Melbourne

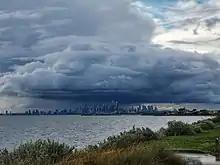
Storm passing over the CBD in August. Melbourne is said to have "four seasons in one day" due to its changeable weather.

Melbourne has a temperate oceanic climate (Köppen climate classification "Cfb"), with warm summers and cool winters. Melbourne is well known for its changeable weather conditions, mainly due to it being located on the boundary of hot inland areas and the cool southern ocean. This temperature differential is most pronounced in the spring and summer months and can cause strong cold fronts to form. These cold fronts can be responsible for varied forms of severe weather from gales to thunderstorms and hail, large temperature drops and heavy rain. Winters, while exceptionally dry by southern Victorian standards, are nonetheless drizzly and overcast. The lack of winter rainfall is because of Melbourne's rain shadowed location between the Otway and Macedon Ranges, which block much of the rainfall arriving from the north and west.